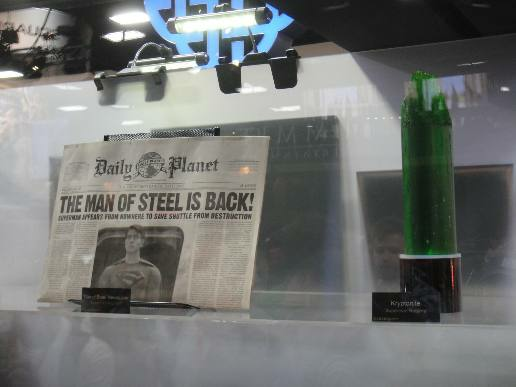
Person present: No